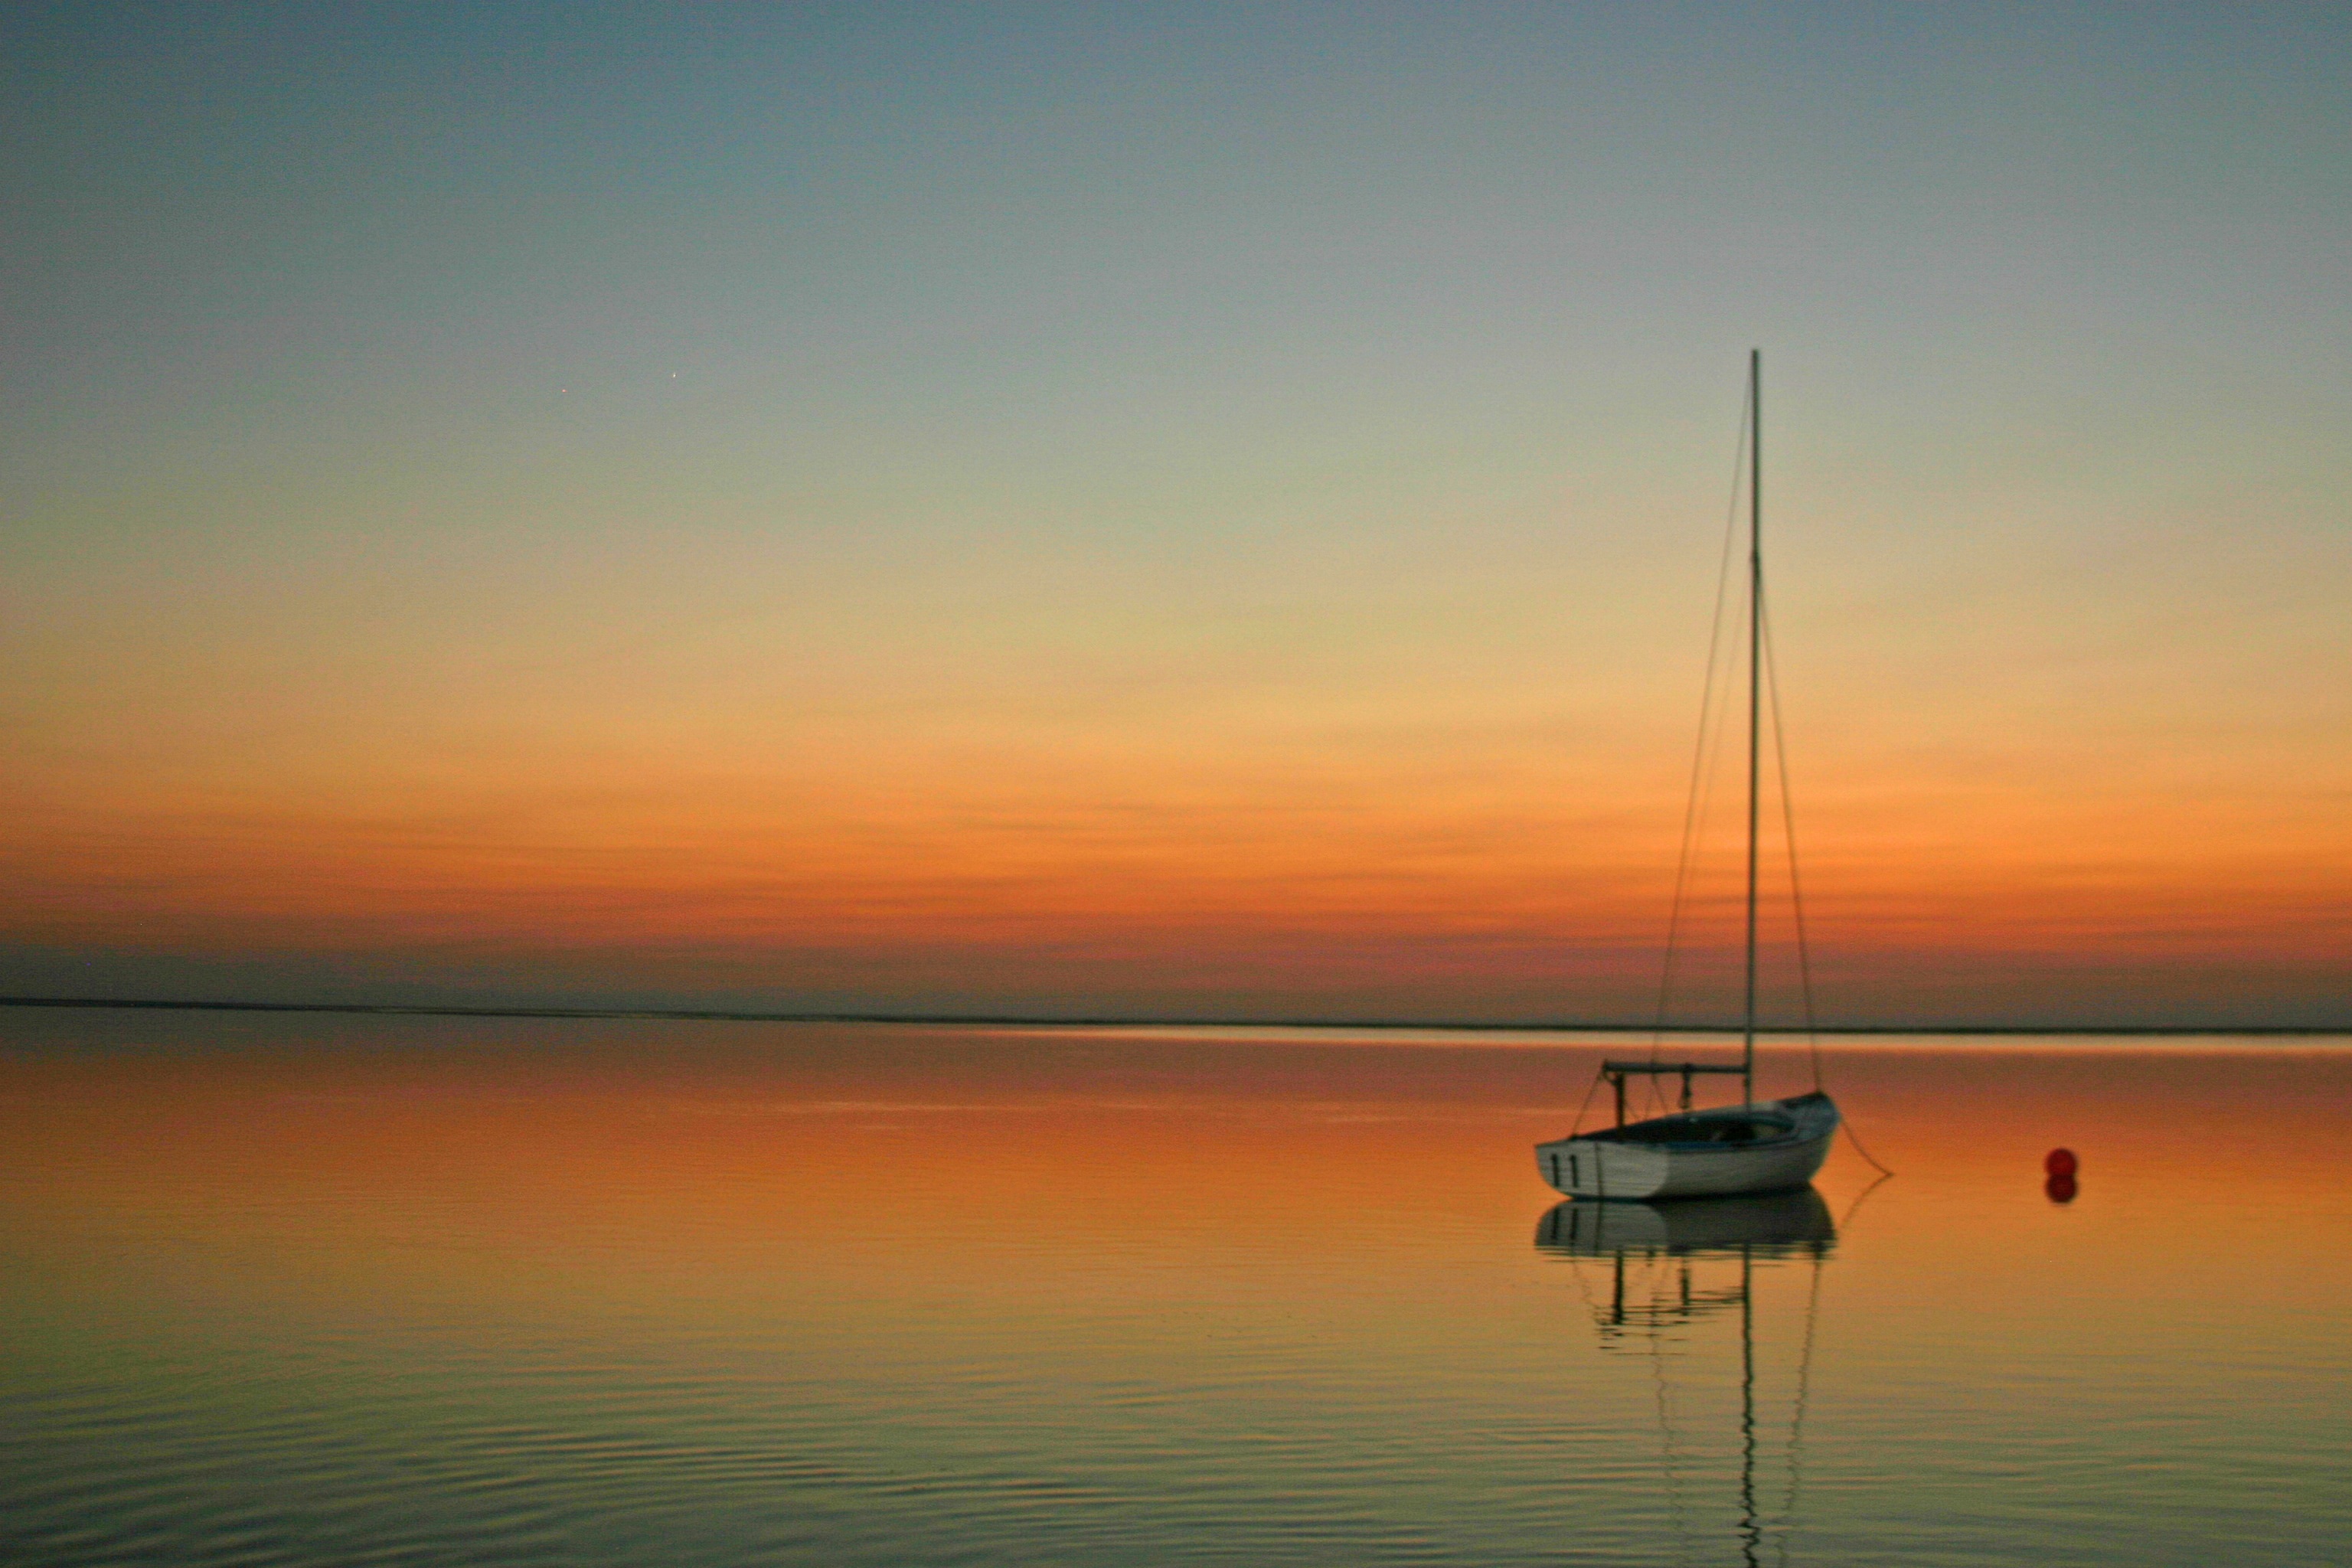
sea, ocean, horizon, sunrise, sunset, sunlight, morning, shore, lake, dawn, dusk, evening, reflection, sailing, bay, sailboat, sail, sailing boat, afterglow, atmospheric phenomenon